White slavery

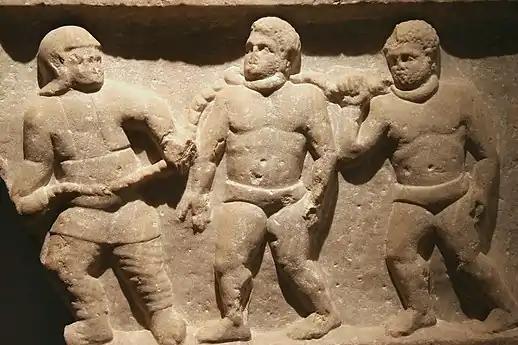
Relief from Smyrna (present-day Izmir, Turkey) depicting a Roman soldier leading captives in chains

In the Roman Republic and later Roman Empire, slaves accounted for most of the means of industrial output in Roman commerce. Slaves were drawn from all over Europe and the Mediterranean, including Gaul, Hispania, North Africa, Syria, Germania, Britannia, the Balkans, and Greece. Generally, slaves in Italy were indigenous Italians, with a minority of foreigners (including both slaves and freedmen) born outside of Italy estimated at 5% of the total in the capital, where their number was largest, at its peak.